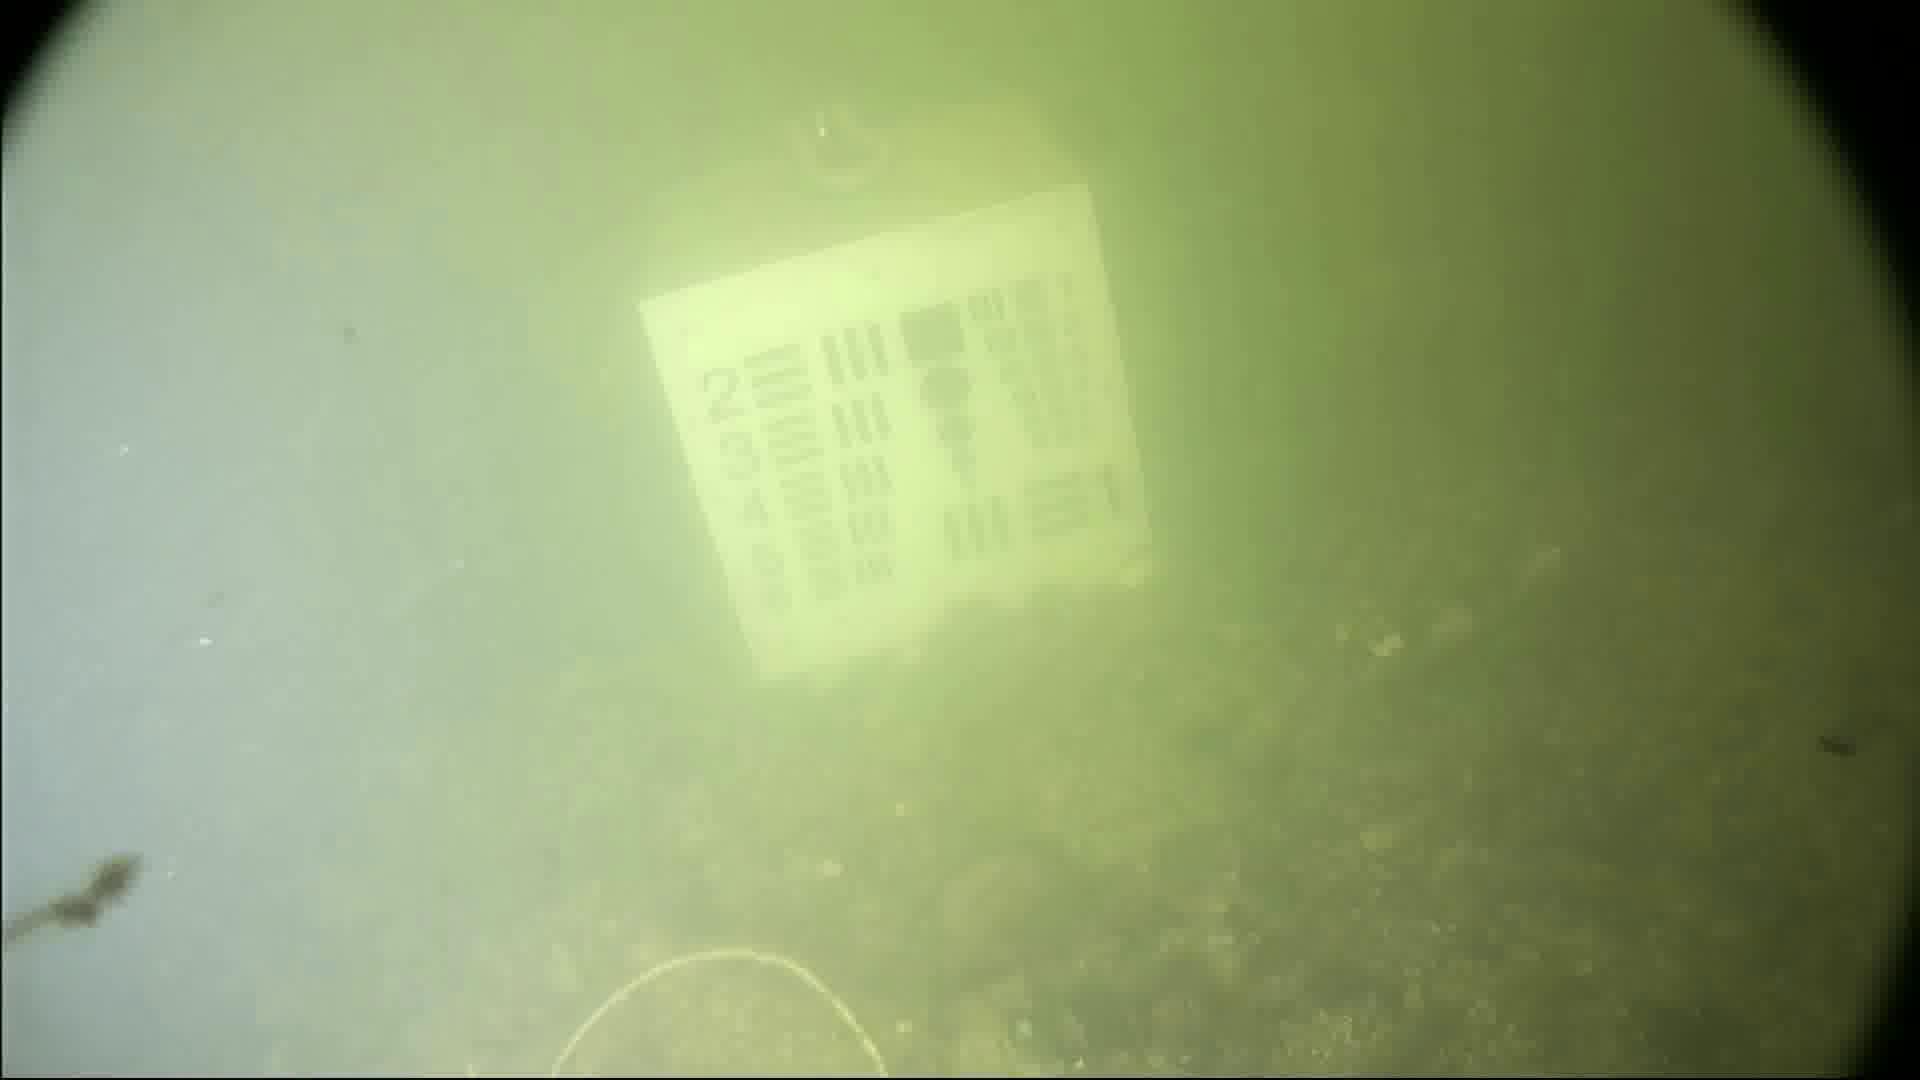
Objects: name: crab